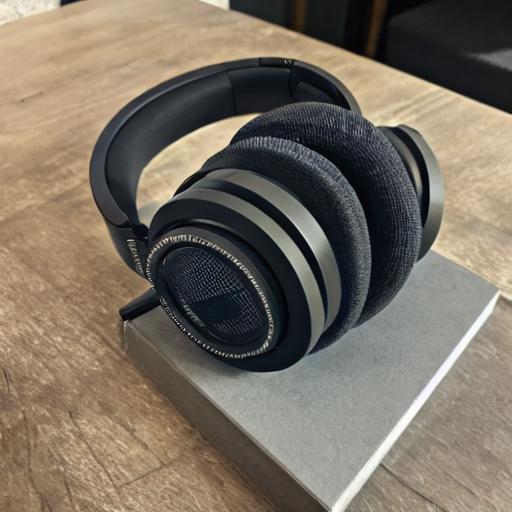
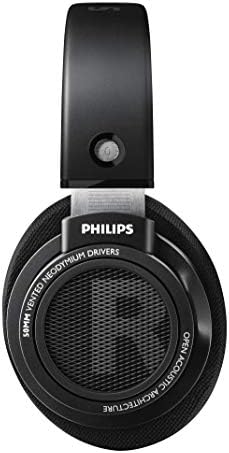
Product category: headphones
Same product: no